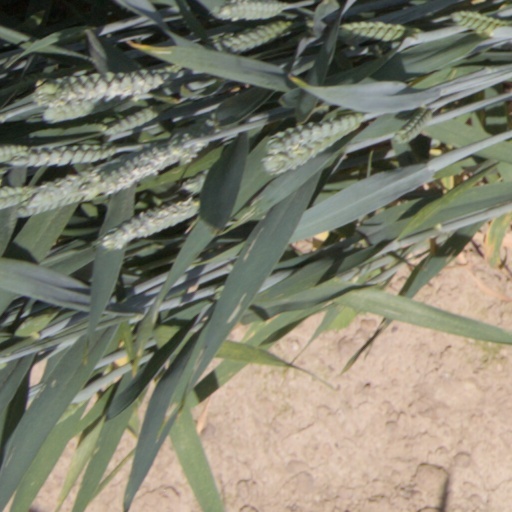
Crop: wheat